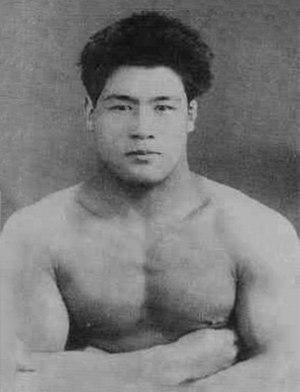
Masahiko Kimura, né le 10 septembre 1917 à Kumamoto au Japon, mort le 18 avril 1993 est un judoka, considéré par certains comme l'un des plus grands de tous les temps.
Les arts martiaux mixtes ou mixed martial arts, sont un sport de combat complet, associant pugilat et lutte au corps à corps. Les deux combattants peuvent utiliser de nombreuses techniques ; selon les fédérations, sont autorisées les techniques de percussion telles que coups de pied, de poing, de genou et de coude, mais aussi les techniques de corps à corps debout, de projections et de soumission et quelquefois des techniques particulières de percussion au sol.